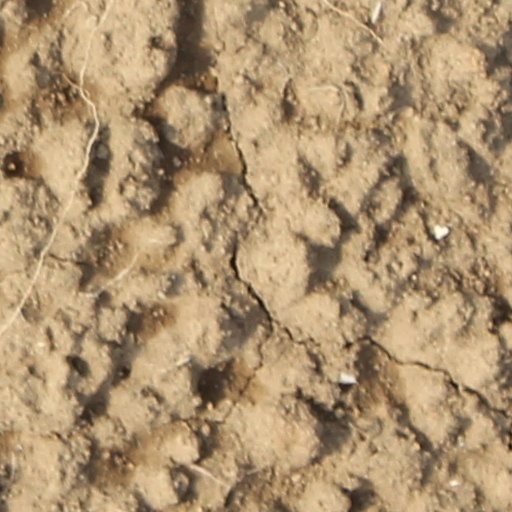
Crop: wheat